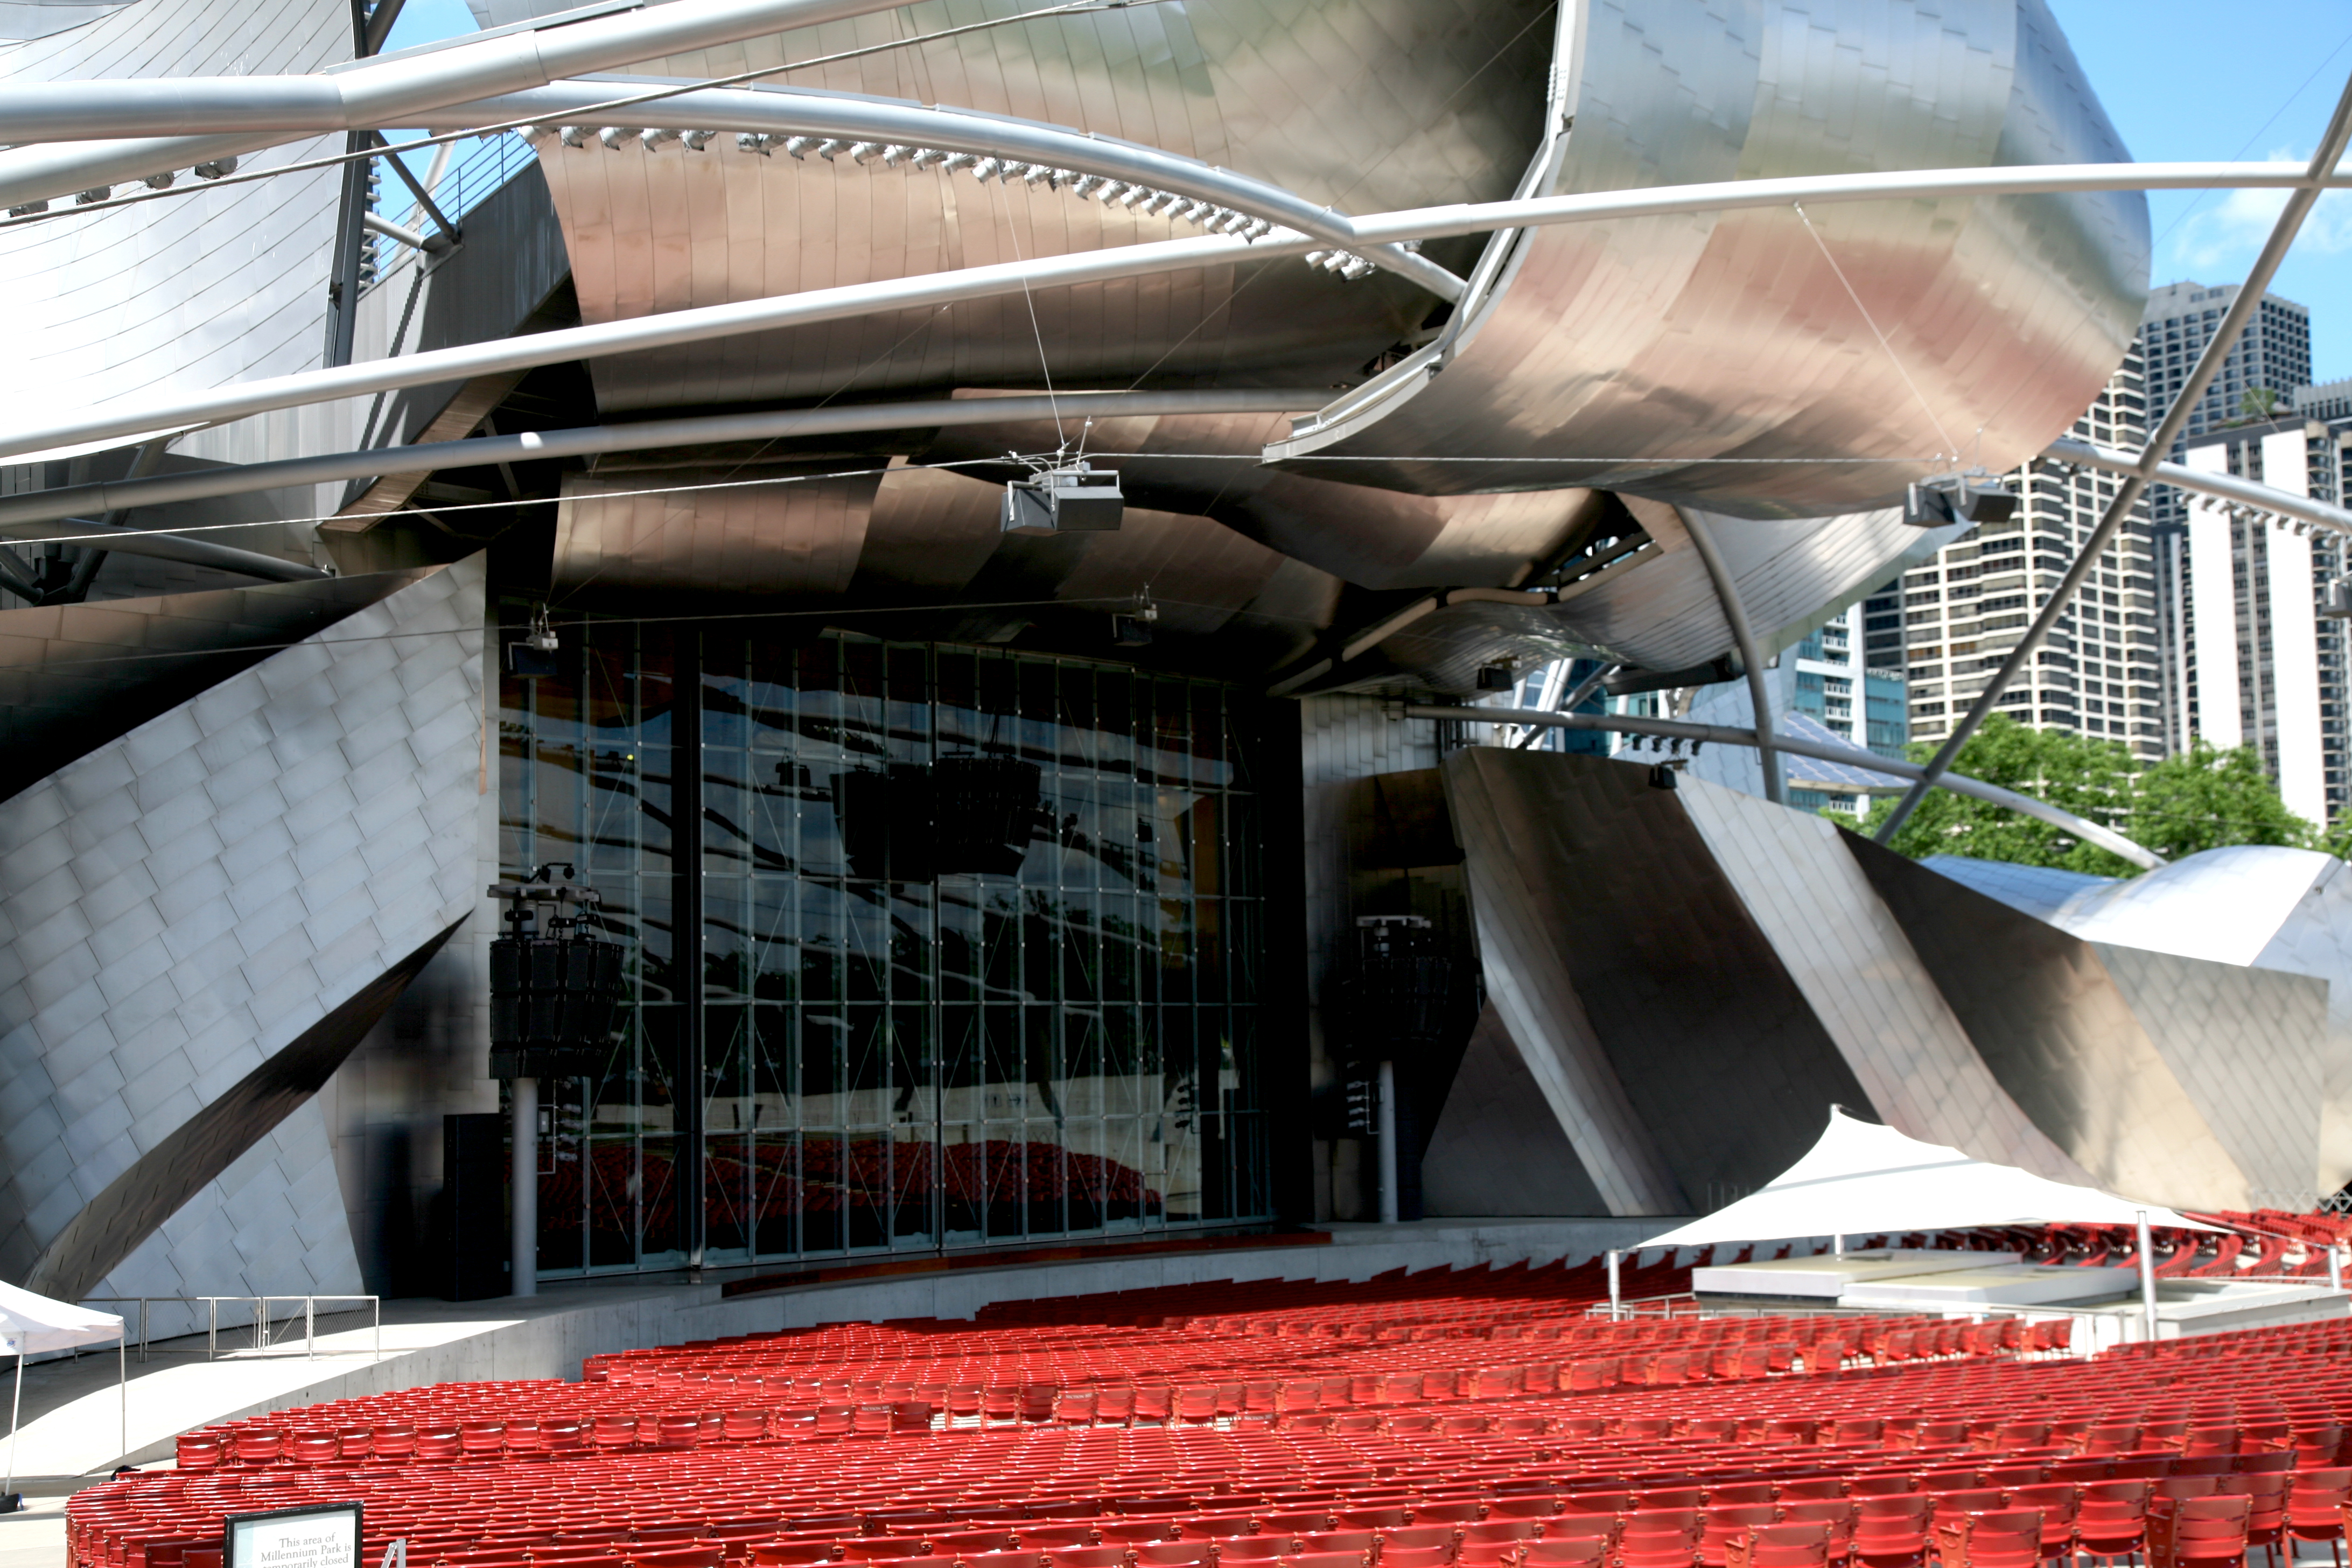
cloud, airplane, aircraft, vehicle, aviation, canon, park, chicago, nuages, illinois, airliner, pavilion, fountain, urbanlandscape, enfants, gehry, canon5d, joie, millenniumpark, clats, jaypritzker, bridgeway, racteur, aircraft engine